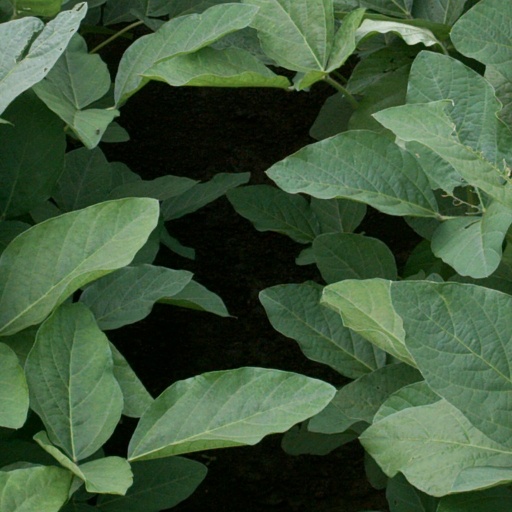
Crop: soybean